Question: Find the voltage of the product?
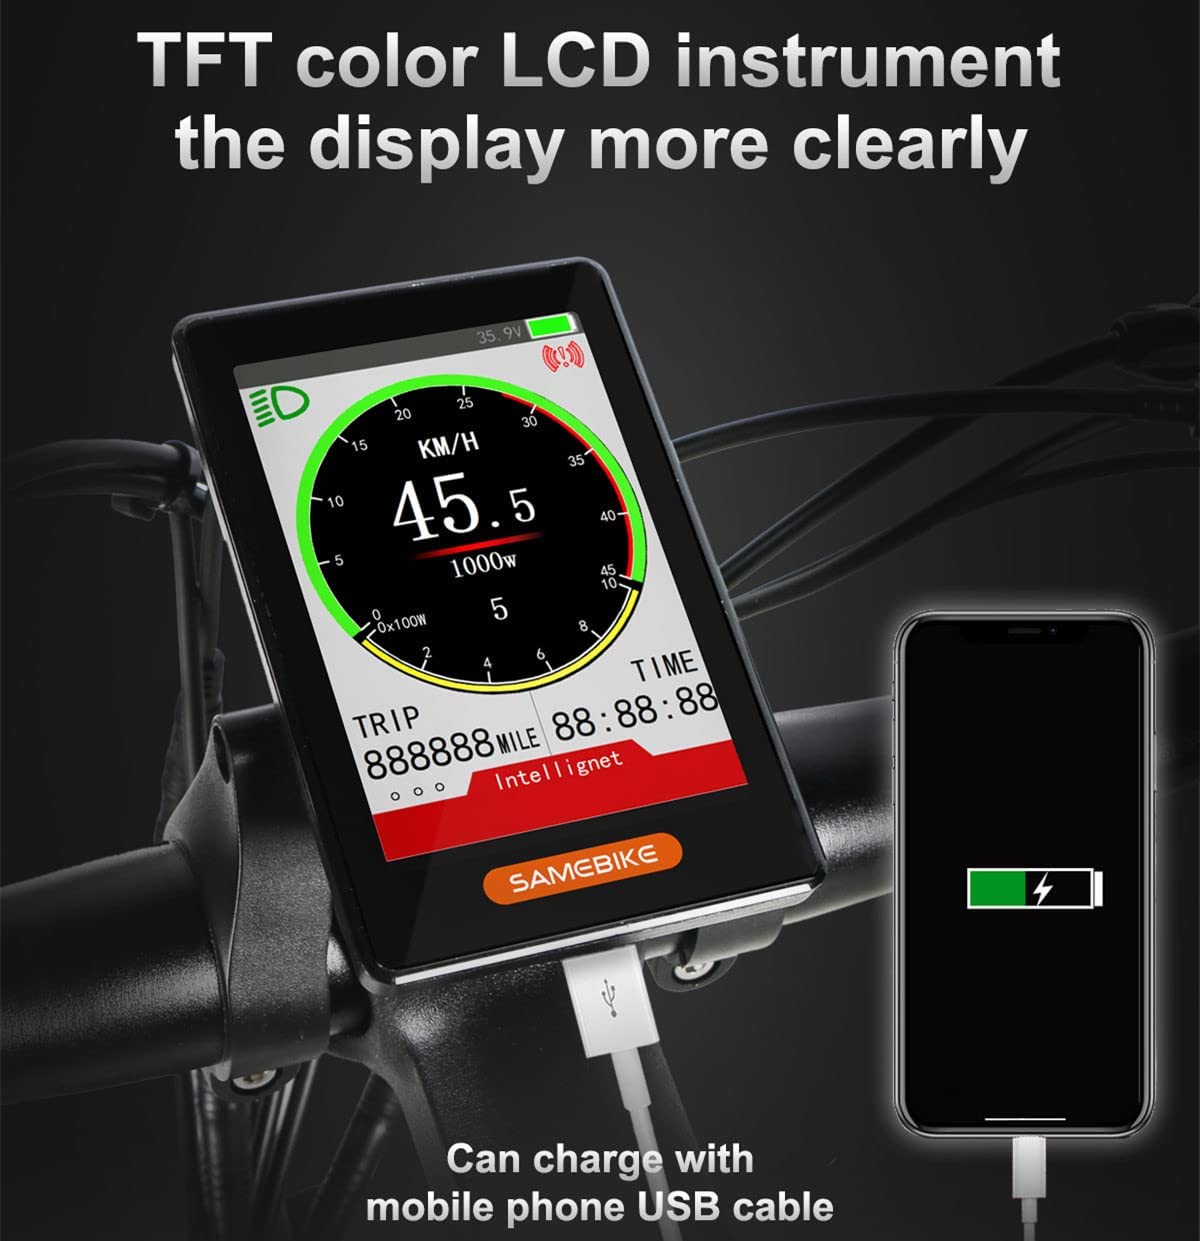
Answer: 35.9 volt